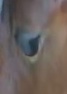
Face region: eyes (orbital_tightening_and_eye_area)
Pain indicator: not_present